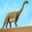
Label: dinosaur